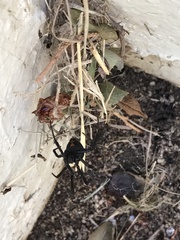
Species: Lactrodectus_hesperus